Latin American cuisine

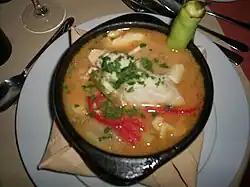
Caldillo de Congrio of Chile

The cuisine of Brazil, like Brazil itself, varies greatly by region. Brazilian cuisine can be divided into several distinct locations. From the north of Brazil through the Amazonian jungle, and directly down the Brazilian coastline.